ISIRI 9147

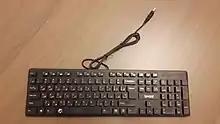
Keyboard with Latin and Persian letters

ISIRI 9147 is the Iranian national standard for Persian keyboard layout, based on ISIRI 6219 and the Unicode Standard. It was published on 2007-04-08, under the title "Information technology – Layout of Persian letters and symbols on computer keyboards", by Institute of Standards and Industrial Research of Iran (ISIRI).